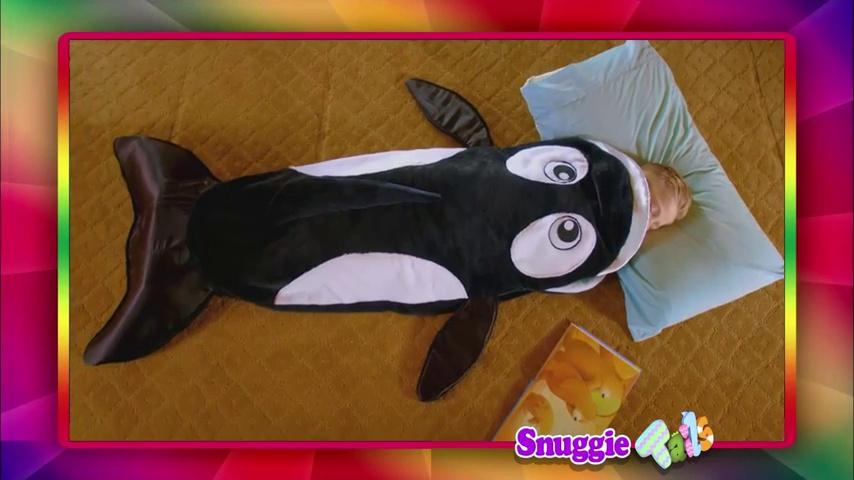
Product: Snuggie Tails Allstar Innovations Mermaid Blanket for Kids (Pink), As Seen on TV
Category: Home & Kitchen | Bedding | Kids' Bedding | Blankets & Throws
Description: Available in a variety of Snuggly Styles: Pink Mermaid and Blue Mermaid, Gray Shark, Clown Fish, Rainbow Fish and Dolphin.
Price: $17.99
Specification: ProductDimensions:54x27.9x0.9inches|ItemWeight:8ounces|ShippingWeight:8ounces(Viewshippingratesandpolicies)|Manufacturer:Allstar|ASIN:B01LZDDDSL|Itemmodelnumber:SU011106